Federico Santa María Technical University

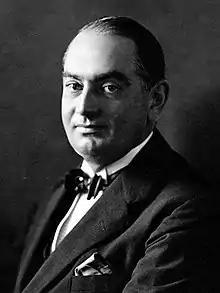
Agustin Edwards Mc-Clure, the first UTFSM Directive Council President, 1931

The building was designed by Josué Smith Solar, one of the most respected Chilean architects of the 20th century, and his son José Smith Miller. The American Neo-Gothic style campus is considered one of the foremost works of Chilean architecture. The campus is also recognised for its beautiful gardening, with native and exotic species.